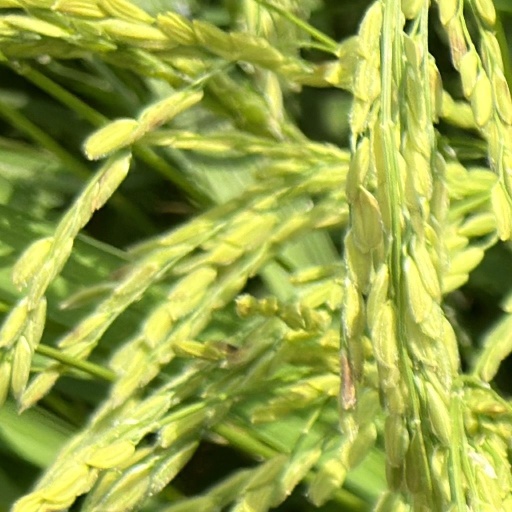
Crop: rice